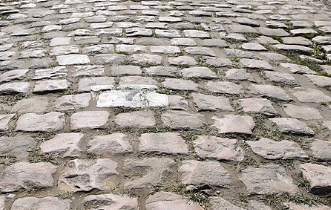
Surface type: paving stones